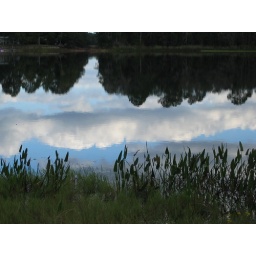
The reflection of the sky on the lake in my backyard was particularly nice this one day.